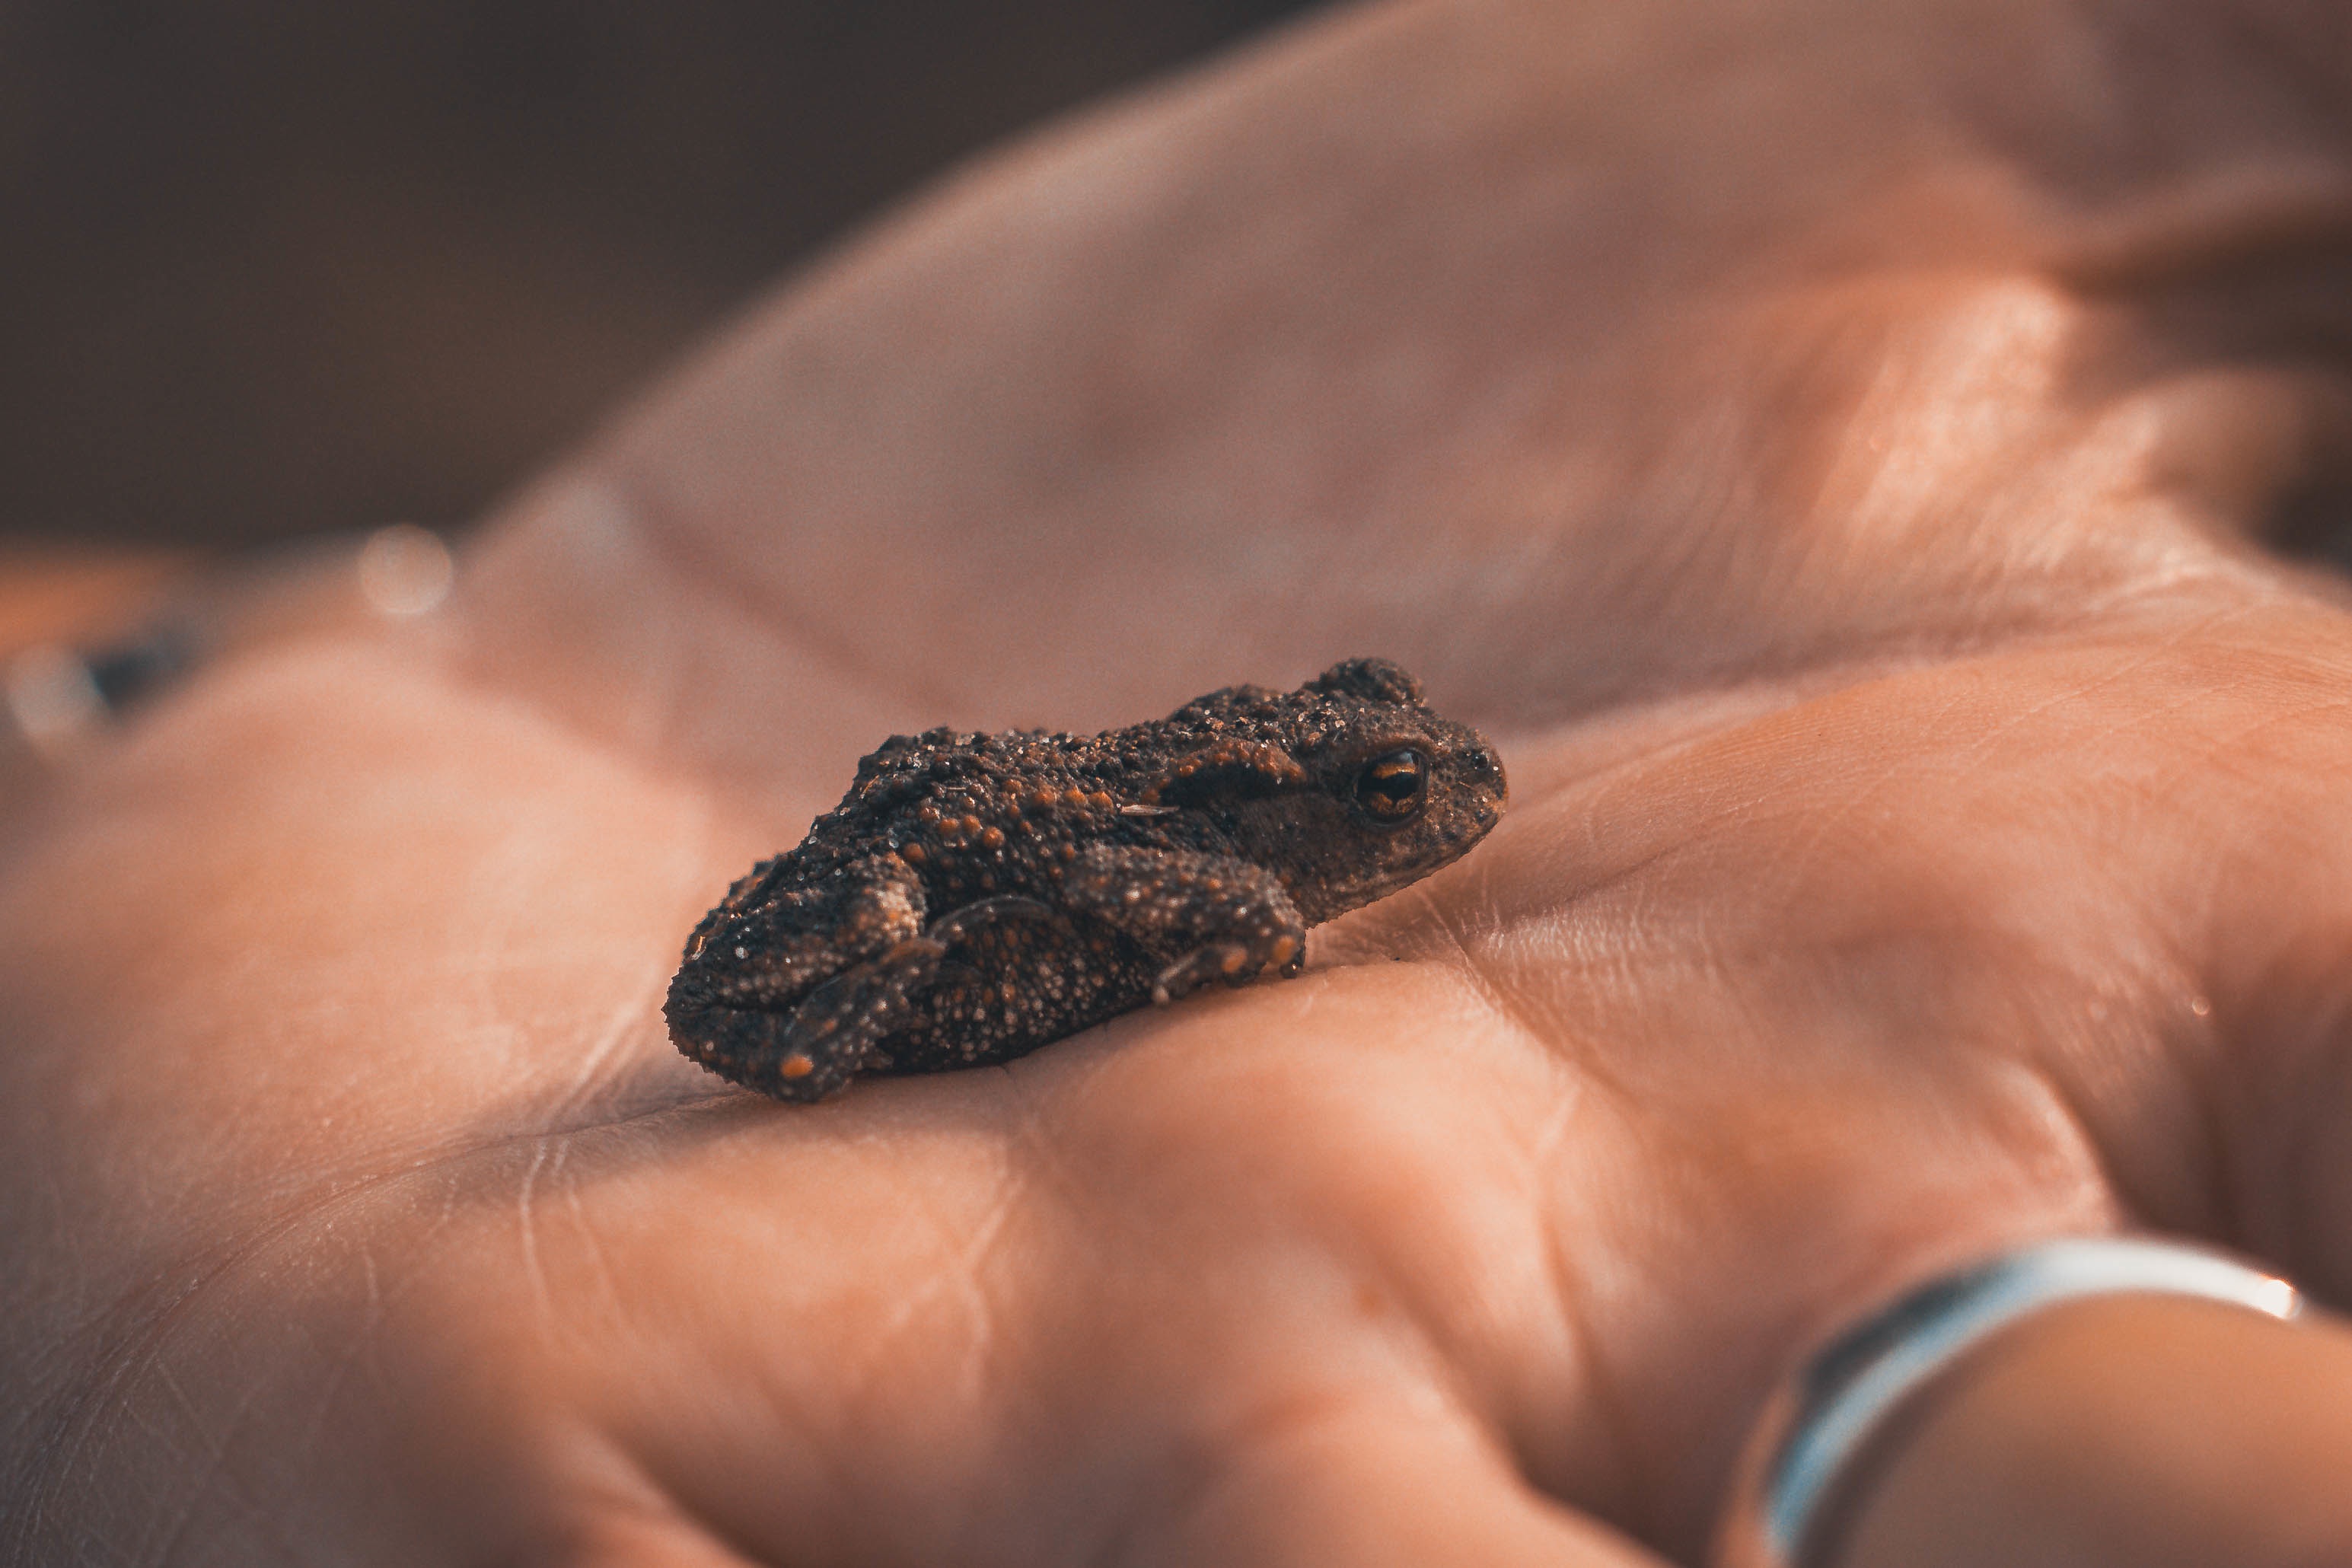
hand, photography, leaf, leg, finger, reptile, close up, human body, nose, eye, skin, organ, macro photography